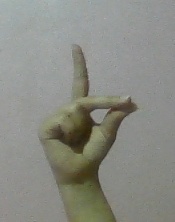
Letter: ta